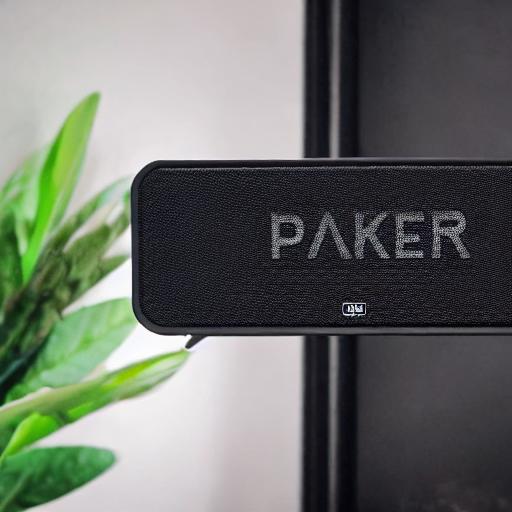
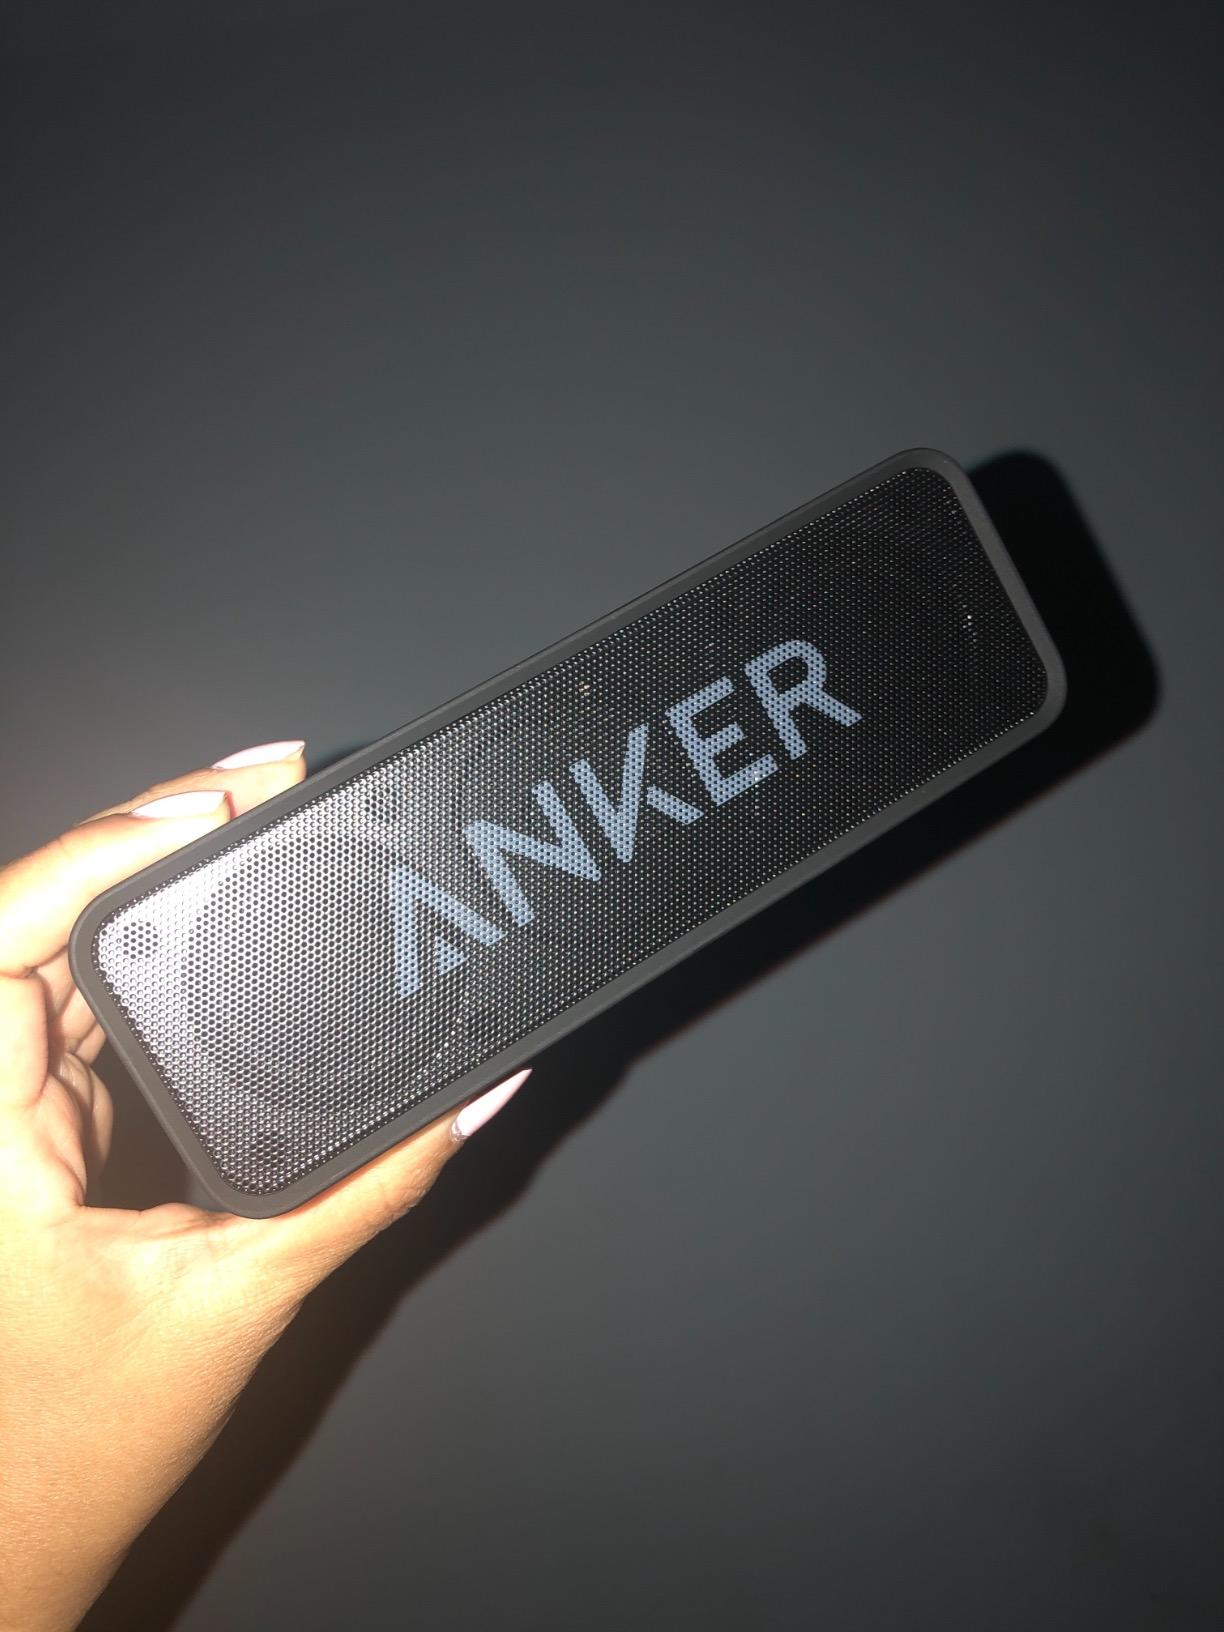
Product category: speaker
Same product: no